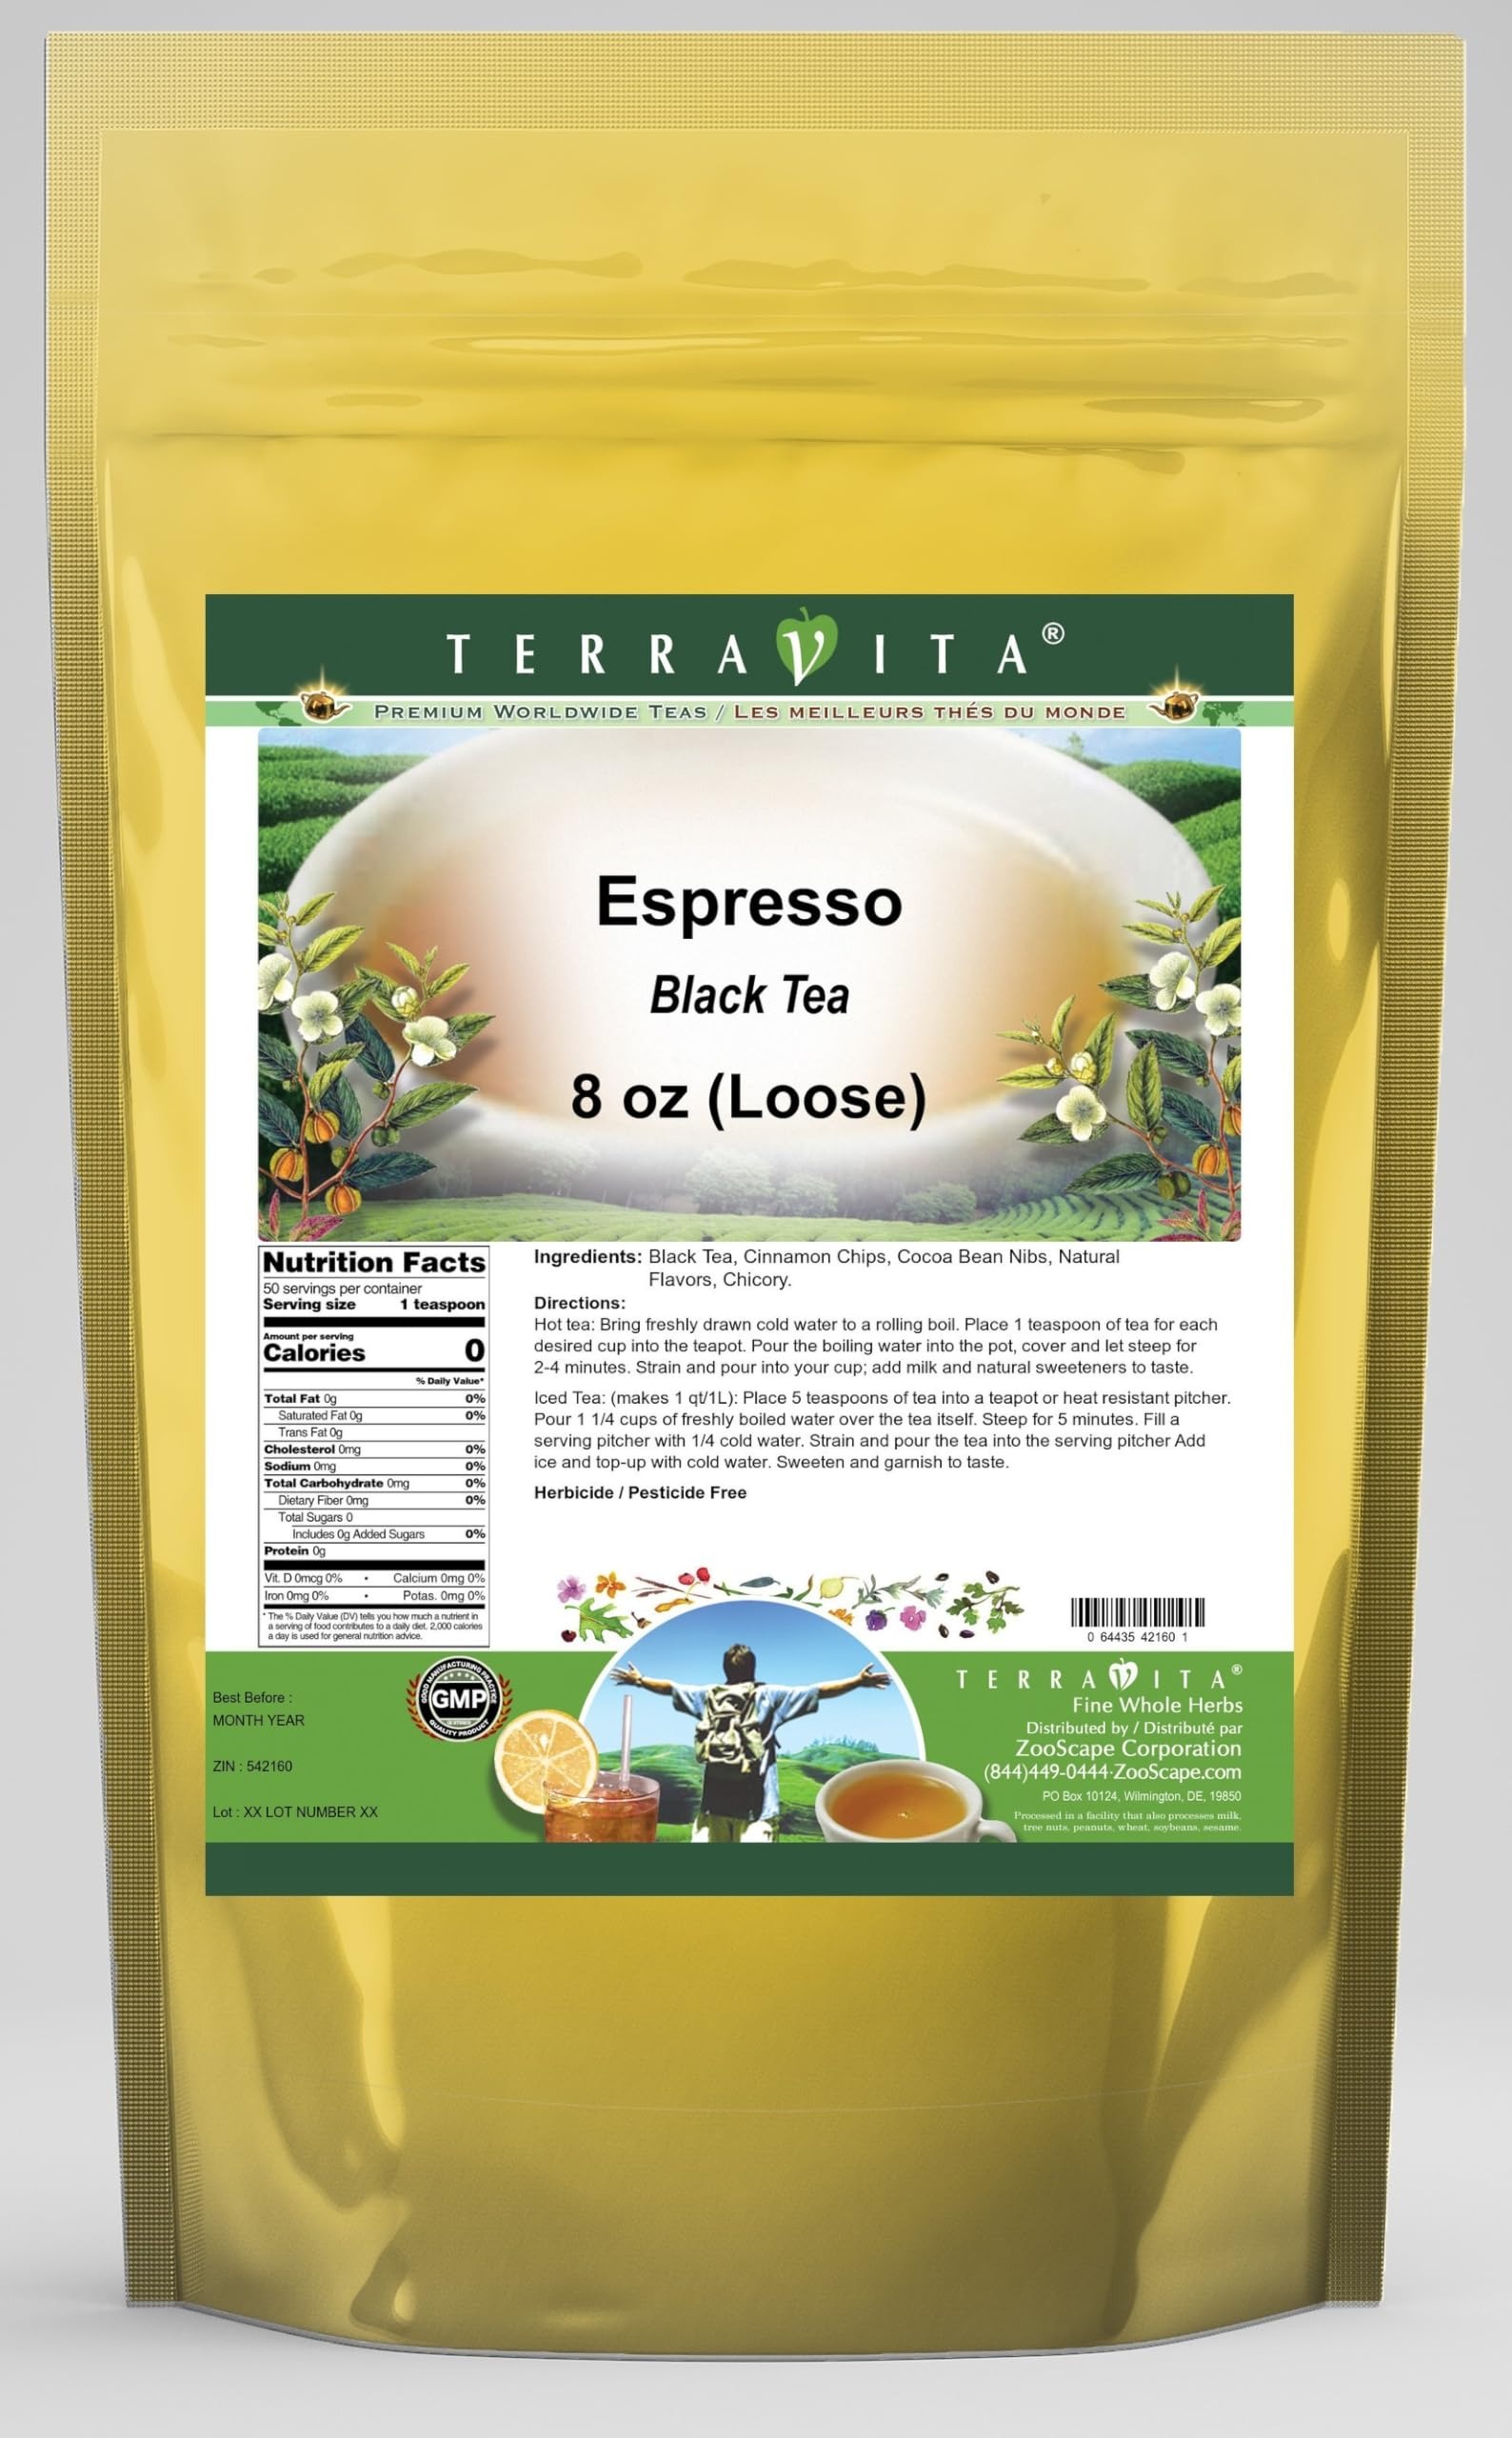
Item Name: Espresso Black Tea (Loose) (8 oz, ZIN: 542160) - 3 Pack
Bullet Point 1: Our Espresso Black Tea is a tasty flavored Black tea with Chicory Root (Roasted), Cinnamon Chips and Cocoa Nibs that has a refreshing taste that will impress you! The unique Espresso taste is delicious! - Ingredients: Black tea, Chicory Root (Roasted), Cinnamon Chips, Cocoa Nibs and Natural Espresso Flavor.
Bullet Point 2: No fillers.
Bullet Point 3: Manufacturer: TerraVita
Bullet Point 4: Size: 8 oz
Bullet Point 5: Loose Leaf Black Tea - Packed in a convenient upright pouch!
Product Description: Our Espresso Black Tea is a tasty flavored Black tea with Chicory Root (Roasted), Cinnamon Chips and Cocoa Nibs that has a refreshing taste that will impress you! The unique Espresso taste is delicious! - Ingredients: Black tea, Chicory Root (Roasted), Cinnamon Chips, Cocoa Nibs and Natural Espresso Flavor. - Hot tea brewing method: Bring freshly drawn cold water to a rolling boil. Place 1 teaspoon of tea for each desired cup into the teapot. Pour the boiling water into the pot, cover and let steep for 2-4 minutes. Strain and pour into your cup; add milk and natural sweeteners to taste. - Iced tea brewing method: (to make 1 liter/quart): Place 5 teaspoons of tea into a teapot or heat resistant pitcher. Pour 1 1/4 cups of freshly boiled water over the tea itself. Steep for 5 minutes. Fill a serving pitcher with 1/4 cold water. Strain and pour the tea into the serving pitcher Add ice and top-up with cold water. Sweeten and garnish to taste. - TerraVita is an exclusive line of premium-quality, natural source products that use only the finest, purest and most potent ingredients found around the world. TerraVita is hallmarked by the highest possible standards of purity, potency, stability and freshness. All of our products are prepared with the highest elements of quality control, from raw materials through the entire manufacturing process, up to and including the moment that the bottles or bags are sealed for freshness and shipped out to you. Our highest possible standards are certified by independent laboratories and backed by our personal guarantee. - TerraVita exists to meet and ensure your family's health and wellness without the harmful effects of chemicals and health products. We strive to make all of our products affordable and reliable and are constantly searching t
Value: 24.0
Unit: Ounce

Price: 67.78